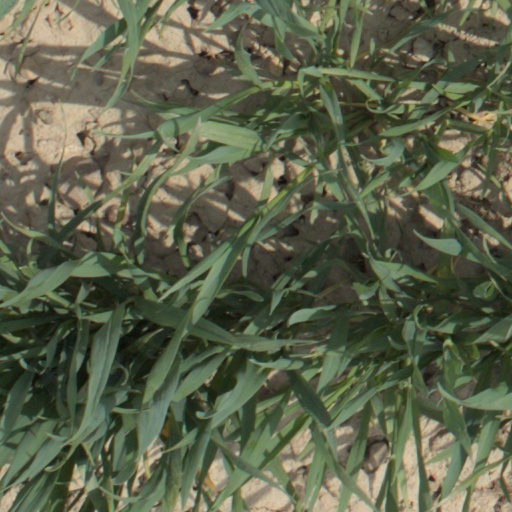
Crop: wheat